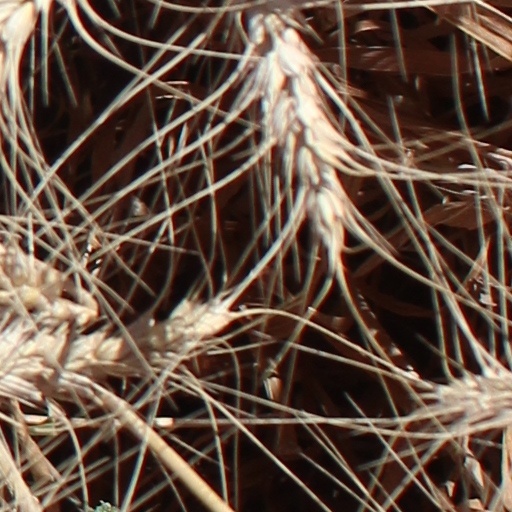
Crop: wheat